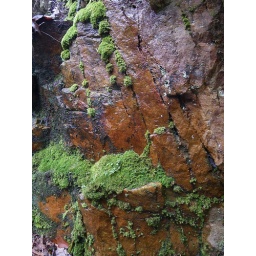
moss growing in the cracks of rocks on the wolf den loop of the pine mountain trail at the f.d.roosevelt state park.3